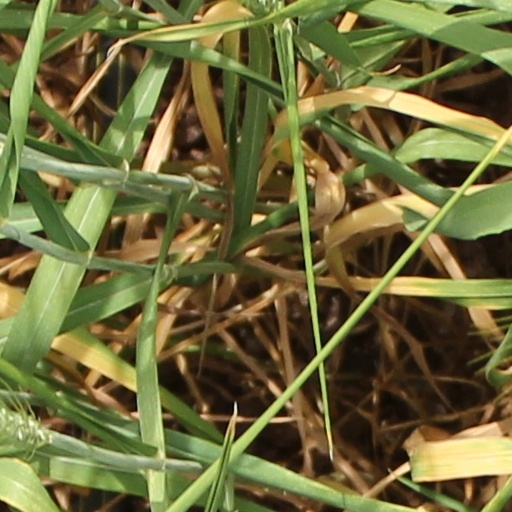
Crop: wheat